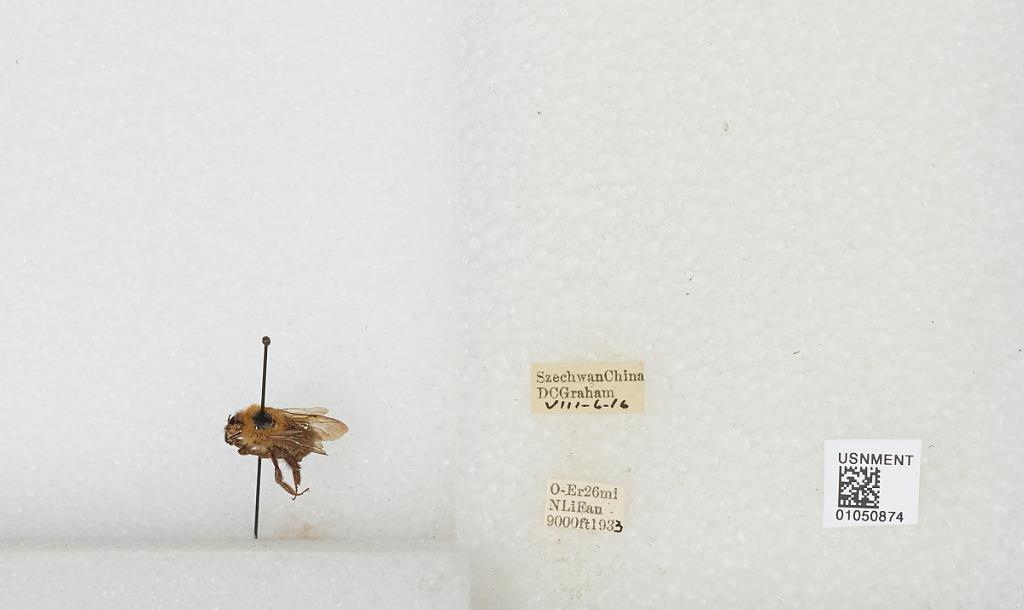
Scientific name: Bombus sp.
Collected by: D. Graham
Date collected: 1933-8-6
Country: China
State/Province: Sichuan
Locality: O-Er 26 miles North Li Fan